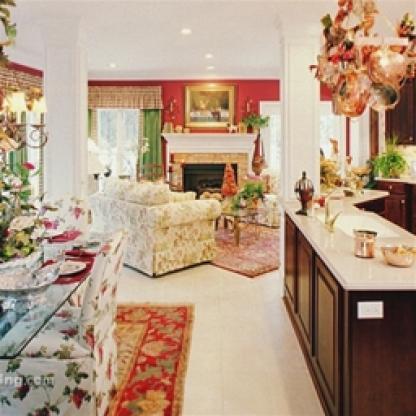
Scene: Indoor